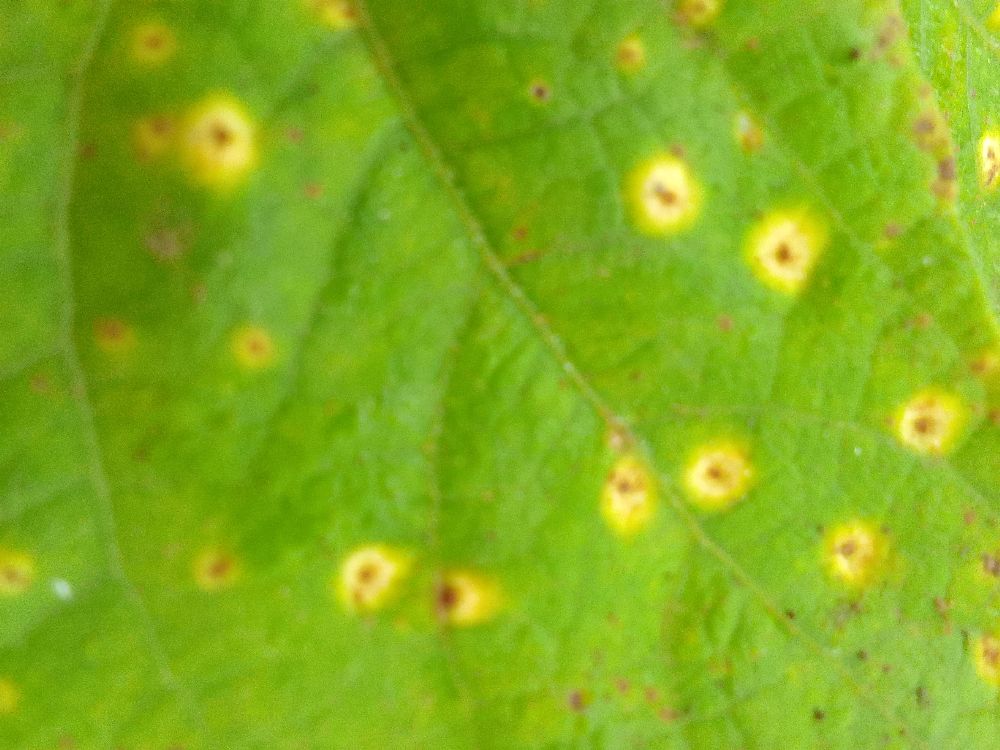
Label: rust